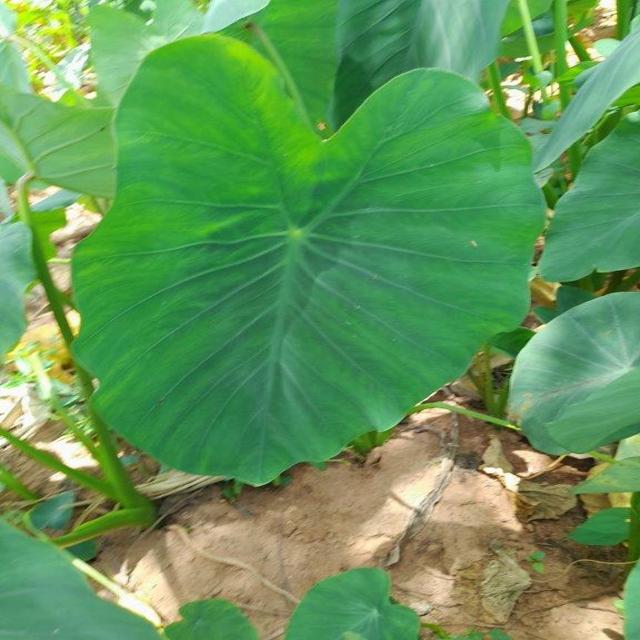
Label: Healthy